Denis Shapovalov

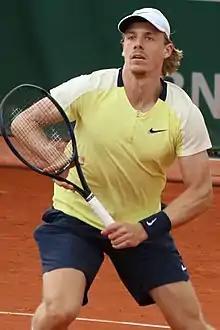
Shapovalov at the 2022 French Open

Denis Viktorovich Shapovalov (born ) is a Canadian professional tennis player. He has been ranked as high as world No. 10 in singles by the ATP, achieved on 21 September 2020 and a doubles ranking of No. 44, achieved on 24 February 2020. He has won four ATP Tour singles titles and produced his best Grand Slam performance at the 2021 Wimbledon Championships, where he reached the semifinals.Shapovalov is the third highest-ranked Canadian singles male player in history behind Milos Raonic (world No. 3 in 2016) and Félix Auger-Aliassime (world No. 6 in 2022).